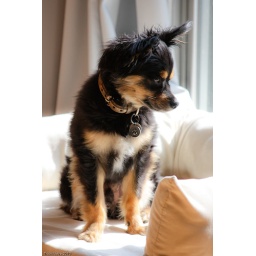
Buster sitting in bed